Bradgate Park

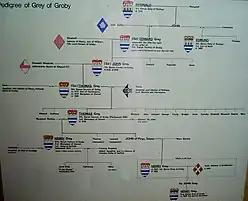
Reginald Grey Pedigree of Grey of Groby displayed within Bradgate Hall ruins.

Bradgate Park is a public park in Charnwood Forest, in Leicestershire, England, northwest of Leicester. It covers . The park lies between the villages of Newtown Linford, Anstey, Cropston, Woodhouse Eaves and Swithland. The River Lin runs through the park, flowing into Cropston Reservoir which was constructed on part of the park. To the north-east lies Swithland Wood. The park's two well known landmarks, Old John and the war memorial, both lie just above the contour. The park is part of the 399.3 hectare Bradgate Park and Cropston Reservoir Site of Special Scientific Interest, which has been designated under both biological and geological criteria.